Laura Ingalls Wilder

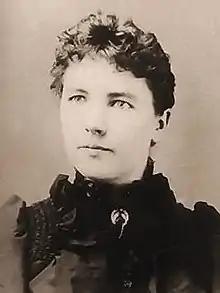
Laura Ingalls Wilder, circa 1885

Laura Elizabeth Ingalls Wilder (February 7, 1867 – February 10, 1957) was an American writer, teacher, and journalist. She is best known as the author of the children's book series "Little House on the Prairie", published between 1932 and 1943, which was based on her childhood in a settler and pioneer family.